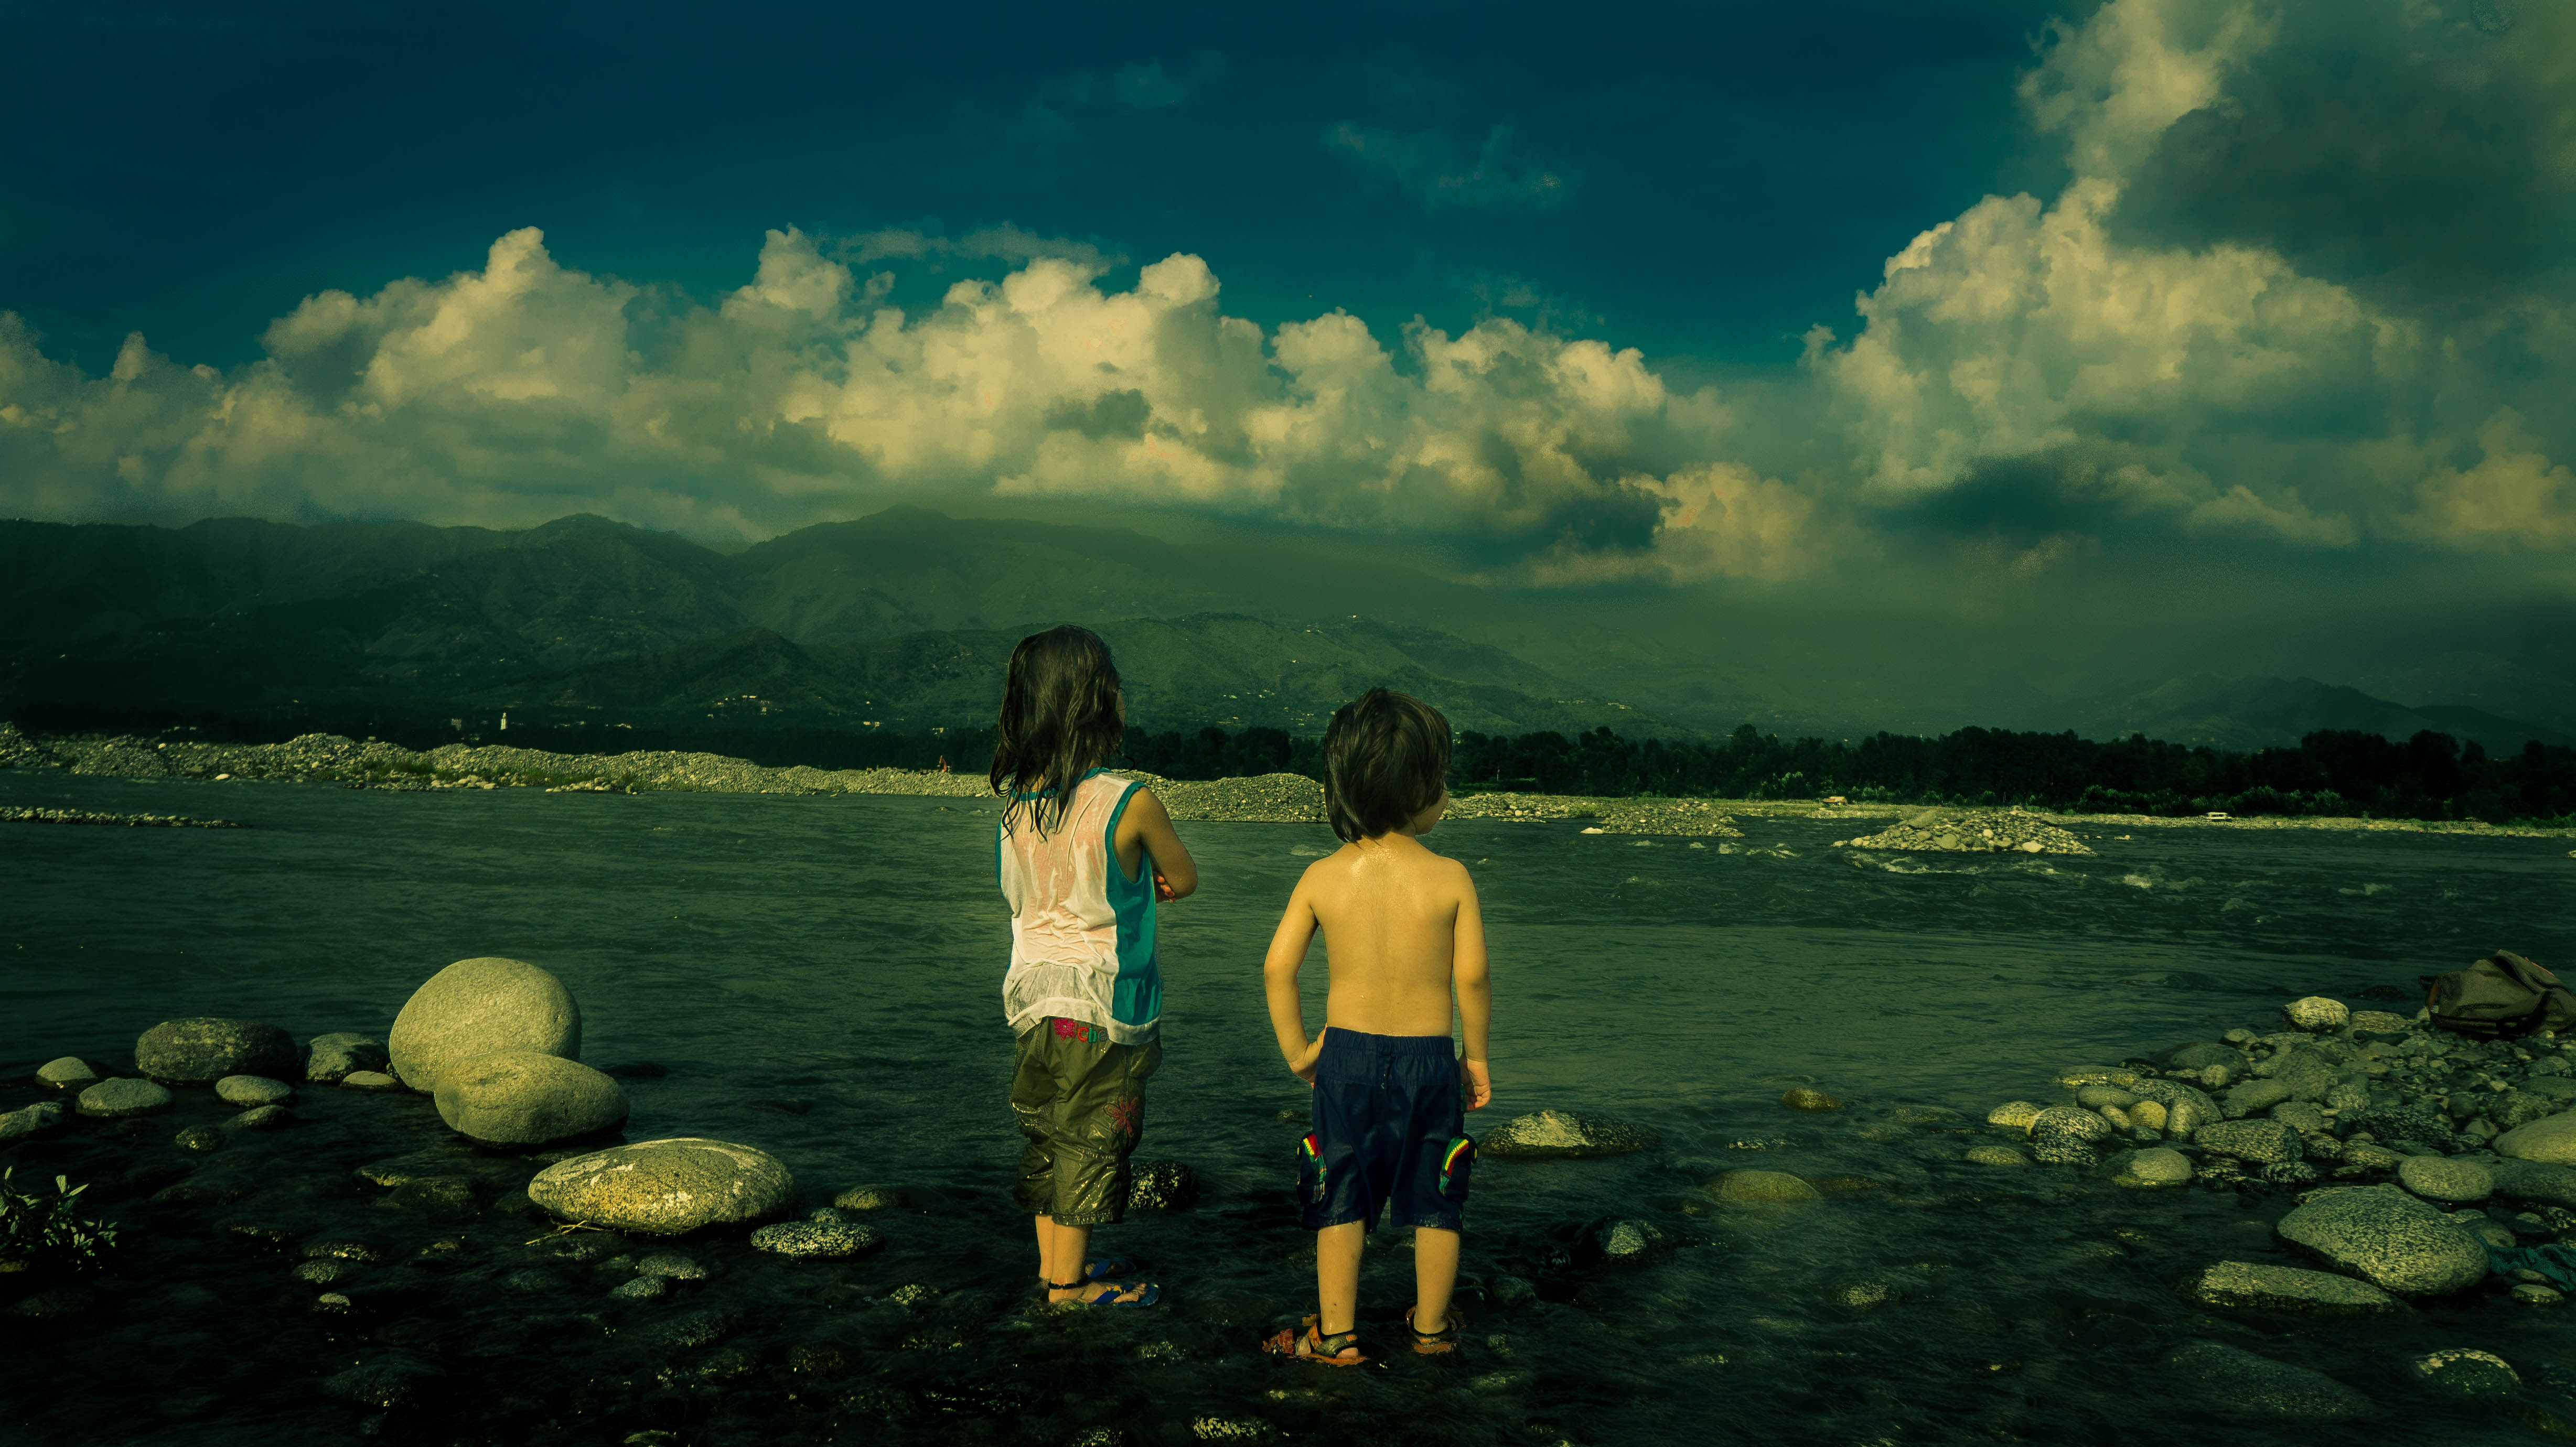
landscape, sea, water, nature, ocean, horizon, mountain, cloud, people, sky, sunset, sunlight, morning, hill, lake, river, dusk, evening, reflection, rocky, trees, rocks, clouds, children, pebbles, mountains, meteorological phenomenon, atmospheric phenomenon